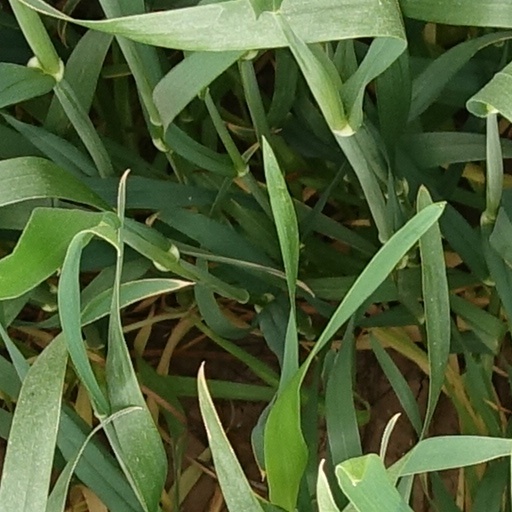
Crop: wheat